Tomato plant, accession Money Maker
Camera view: tilt-top (135 deg); turntable rotation: 30 degrees
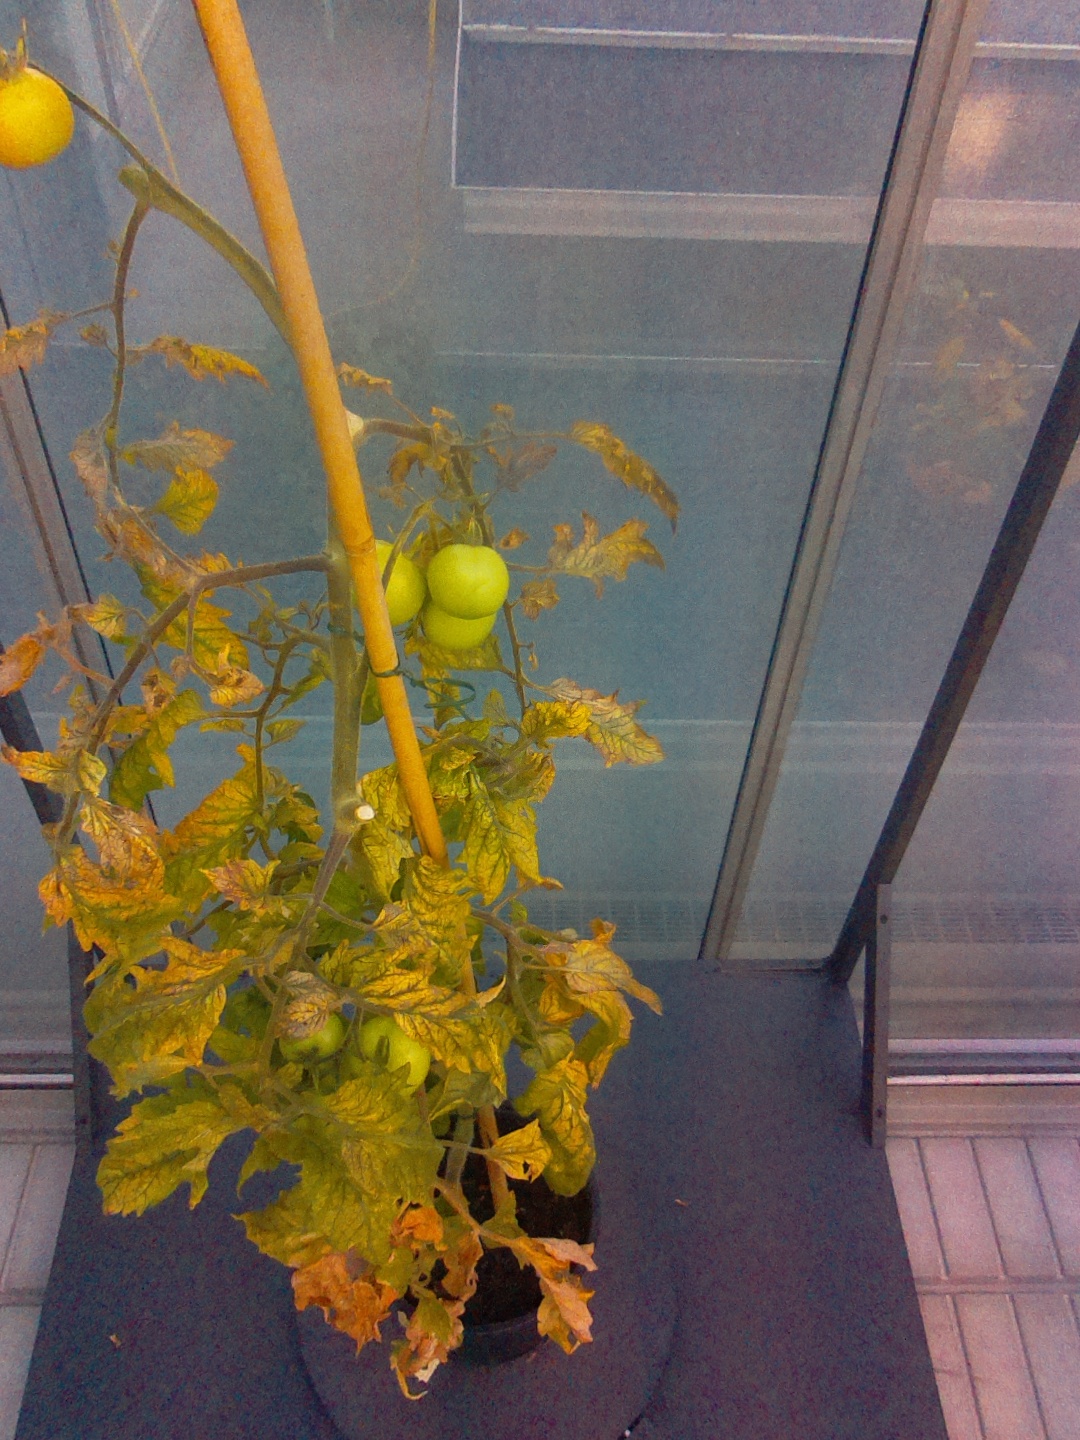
BBCH growth stage 80: fruits start showing typical ripe color (orange -> red)